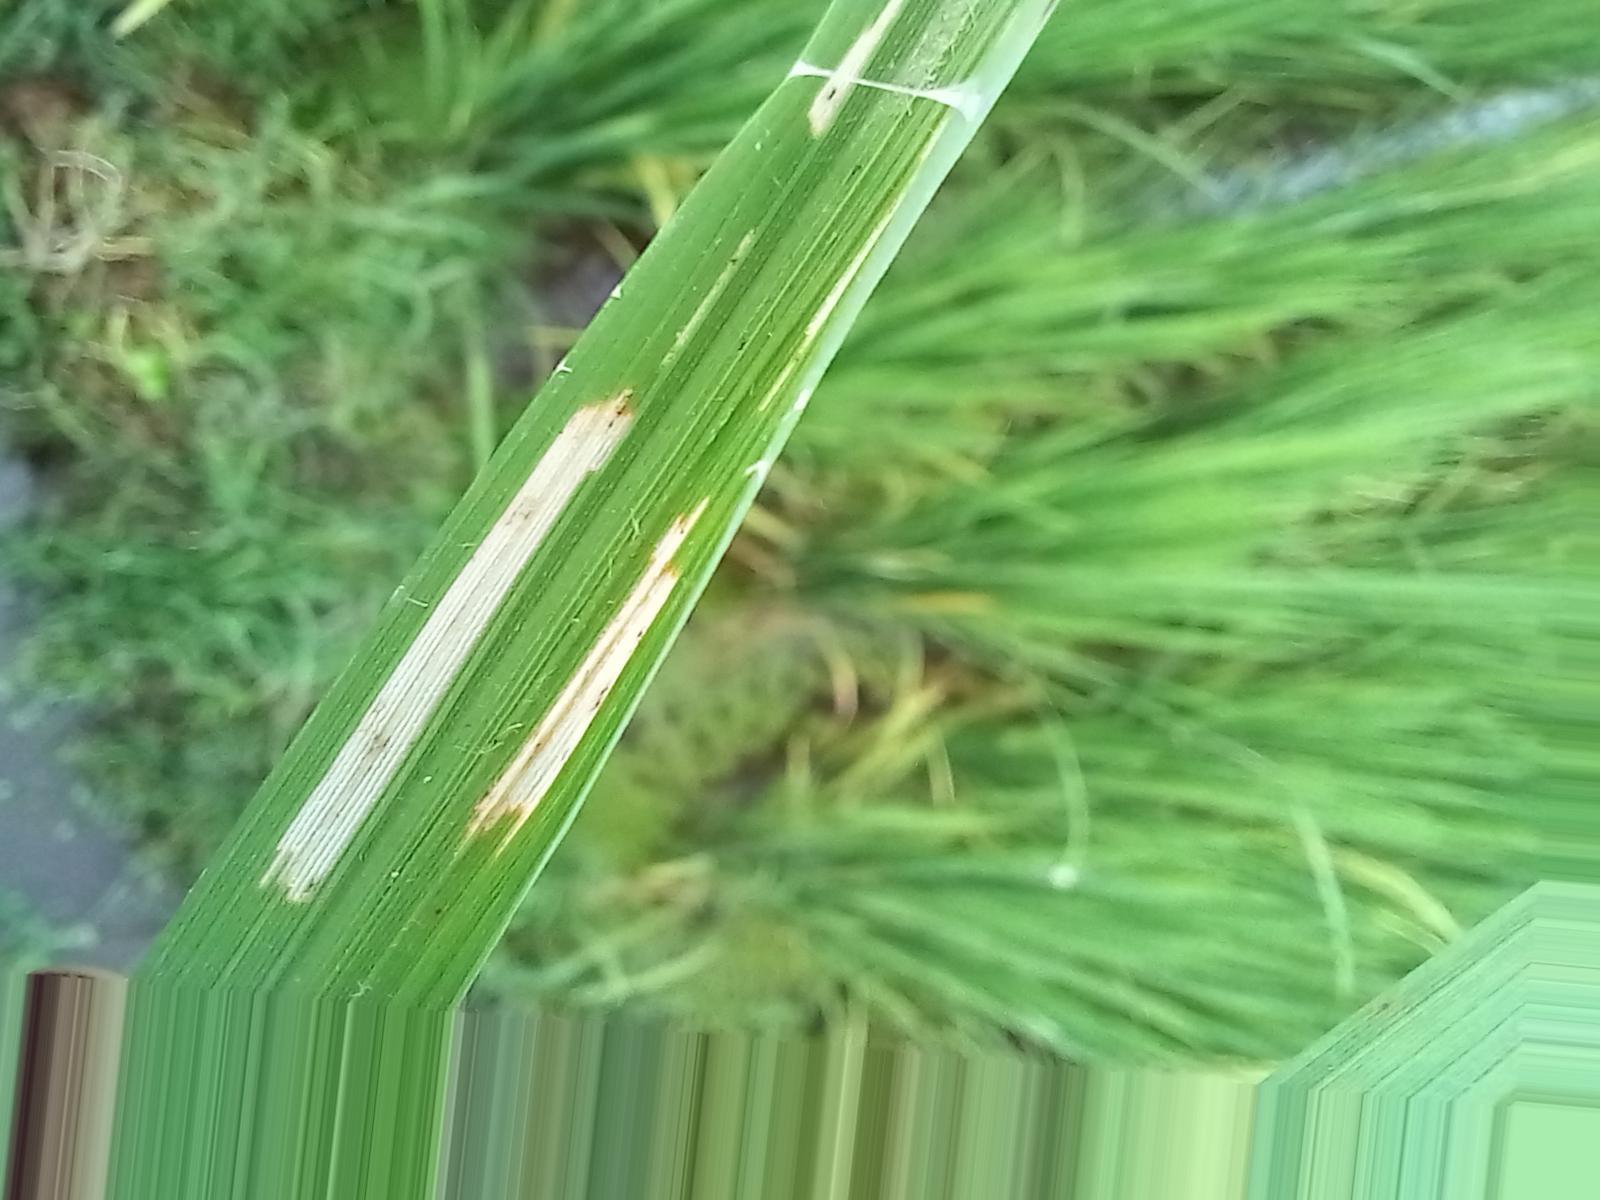
Nhãn: Sâu gai ( Hispa )